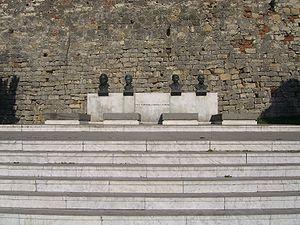
Kalemegdan est un quartier et le plus grand parc de Belgrade, la capitale de la Serbie. Situé dans la municipalité urbaine de Stari grad, il domine le confluent de la Save et du Danube.
La forteresse de Belgrade est située dans le parc de Kalemegdan à Belgrade, la capitale de la Serbie. En raison de son importance, elle figure sur la liste des monuments culturels d'importance exceptionnelle de la République de Serbie et sur la liste des biens culturels de la Ville de Belgrade.
Cet article recense les monuments à la Seconde Guerre mondiale en Serbie.